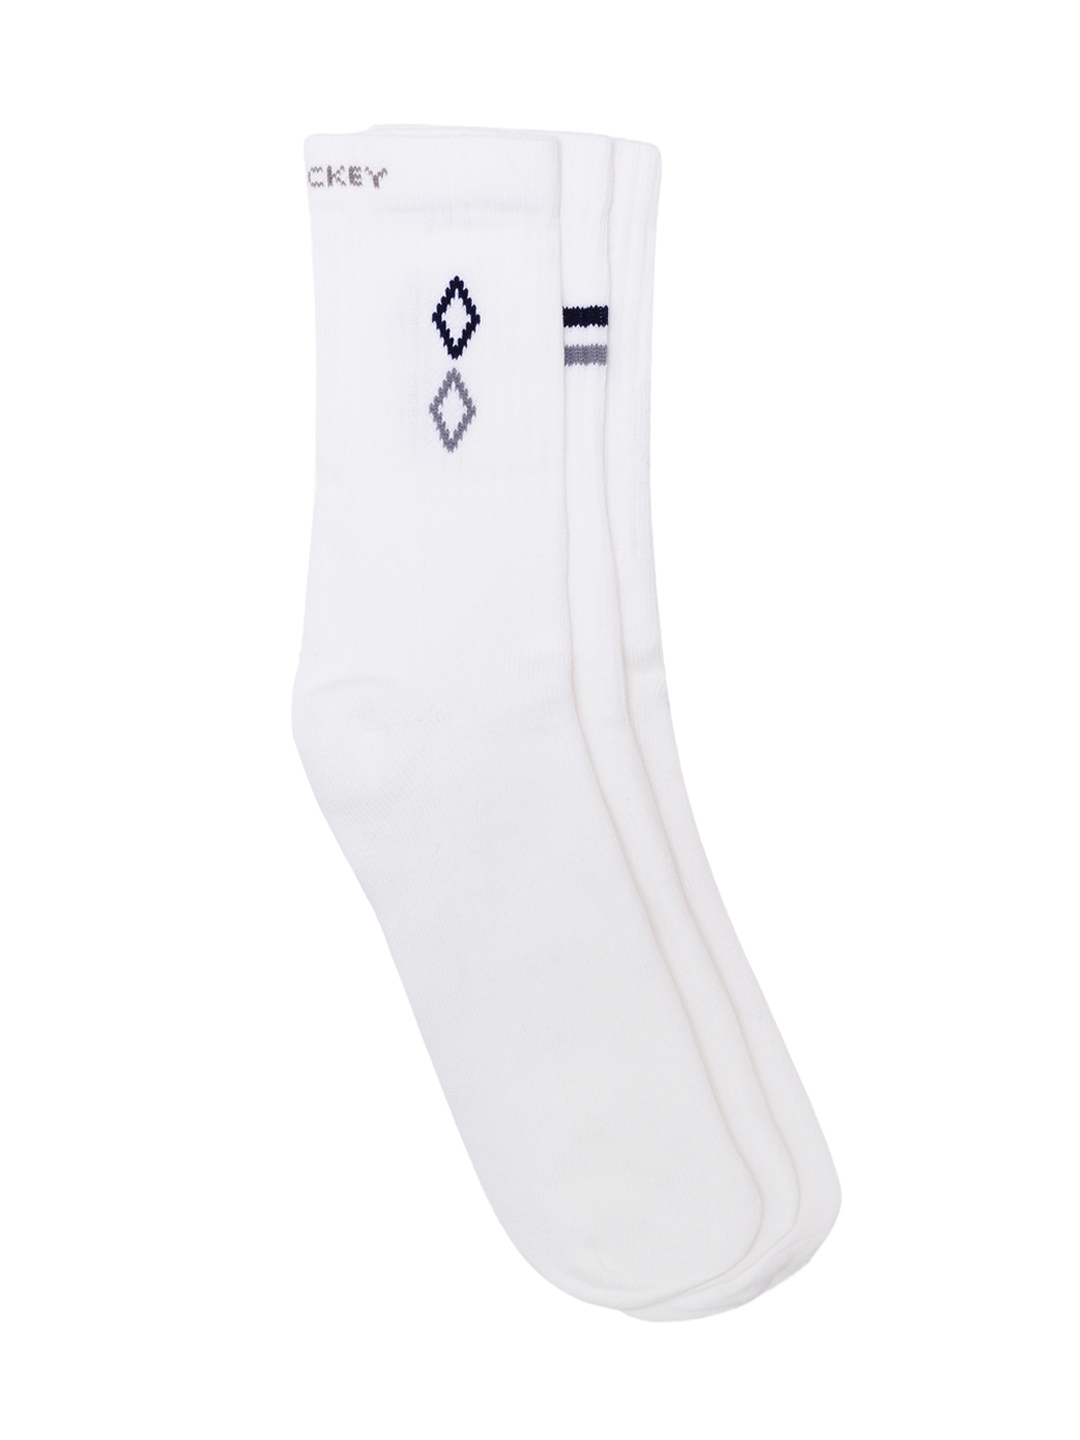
Jockey LCESCBRA Men White Pack of 3 Socks 2004
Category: Accessories / Socks / Socks
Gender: Men
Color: White
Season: Summer 2016
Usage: Sports